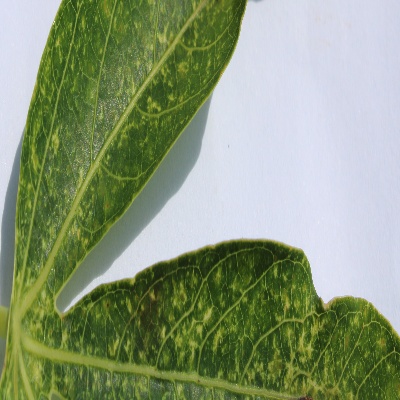
Crop: Cassava
Condition: green mite